WTVQ-DT

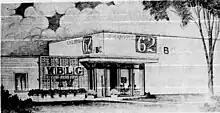
Architectural rendering of WBLG-TV's original broadcast facilities, still in use by WTVQ-DT today.

Meanwhile, the WBLG-TV partnership acquired land at the intersection of Winchester Pike and Bryant Road (now Man o' War Boulevard), which would serve as the new studio and transmitting facilities for the station. As the area surrounding the proposed site was primarily agricultural in nature, having previously been used as a farm, the land needed to be rezoned before construction could begin. Approval for the rezoning came on November 10, 1967, despite objection from two local residents who lived near the proposed location. Central to their complaints was the proposed tower, which they felt was "unsightly"; they were also concerned that the tower might fall. Approval was granted on the condition that the entrance/exit to the station be on Bryant Road only and that screening devices be provided between the station and adjacent residences. The building permit for the actual building then came on December 12, 1967, with approval being granted for a one-story structure on the site, built at a cost of $149,000.